Barry Scheck

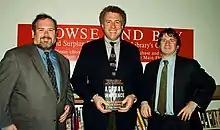
Scheck (right) presenting "Actual Innocence" with co-authors Peter Neufeld and Jim Dwyer, 2001

Scheck co-founded the Innocence Project in 1992 with Peter Neufeld, also his co-counsel on the O. J. Simpson defense team. The Project is dedicated to the utilization of DNA evidence as a means to exculpate individuals of crimes for which they were wrongfully convicted. To date, 375 wrongful convictions have been overturned by DNA testing thanks to the Project and other legal organizations. The Innocence Project does not use legal technicalities to challenge convictions; the Project accepts only cases in which newly discovered scientific evidence can potentially prove that a convicted person is factually not guilty.